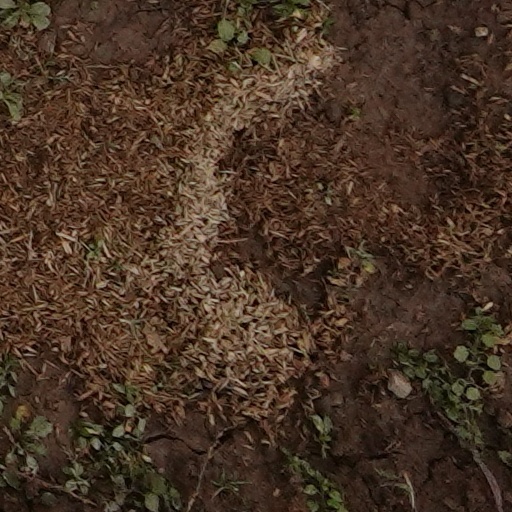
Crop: wheat